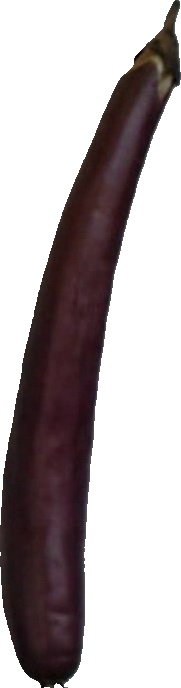
Label: eggplant_long_1